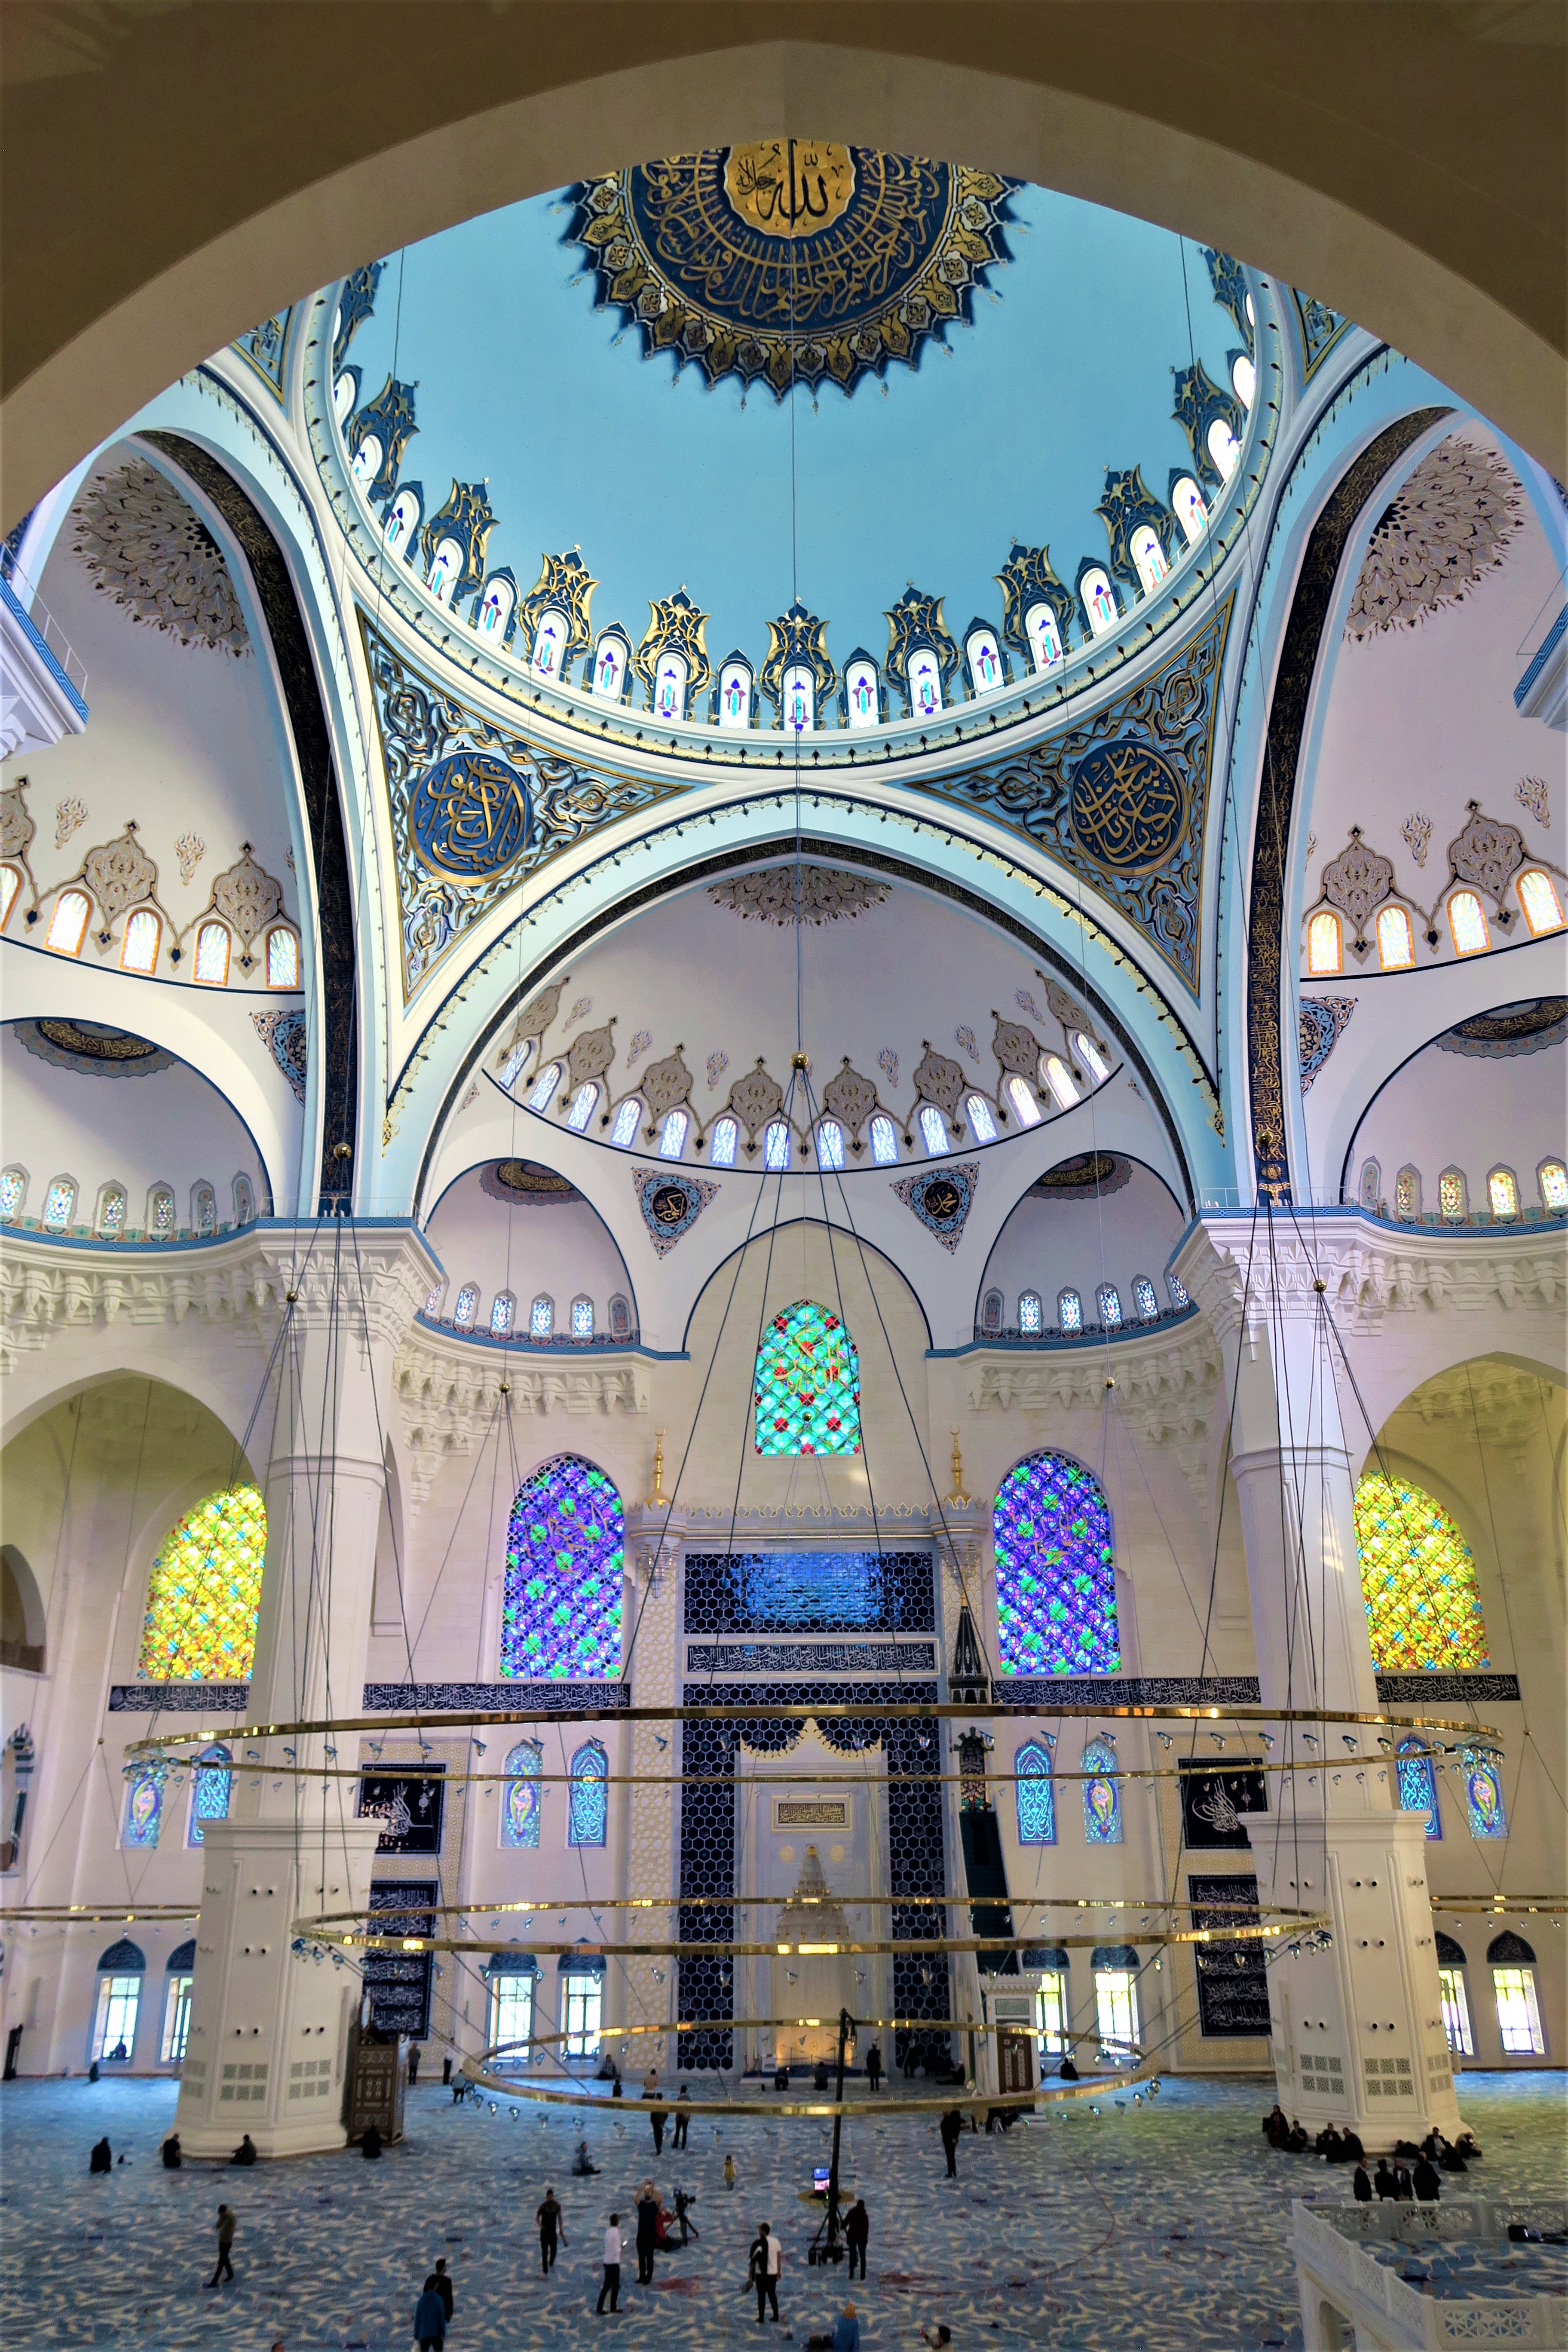
mosque, minaret, architecture, dome, religion, islam, art, beautiful, building, byzantine architecture, holy places, arch, place of worship, arcade, symmetry, ceiling, daylighting, synagogue, shrine, window, interior design, city, classical architecture, glass, tourist attraction, khanqah